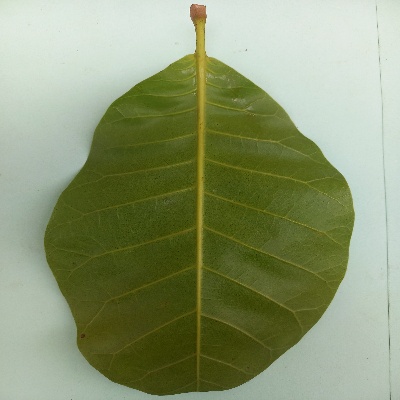
Crop: Cashew
Condition: healthy